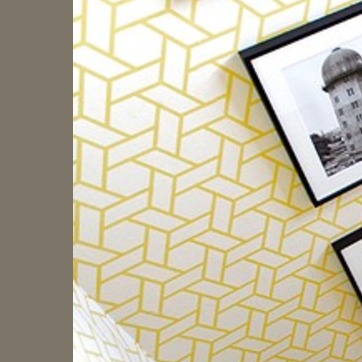
Material: wallpaper